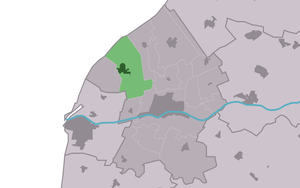
Sexbierum est un village de la commune néerlandaise de Waadhoeke, dans la province de Frise.